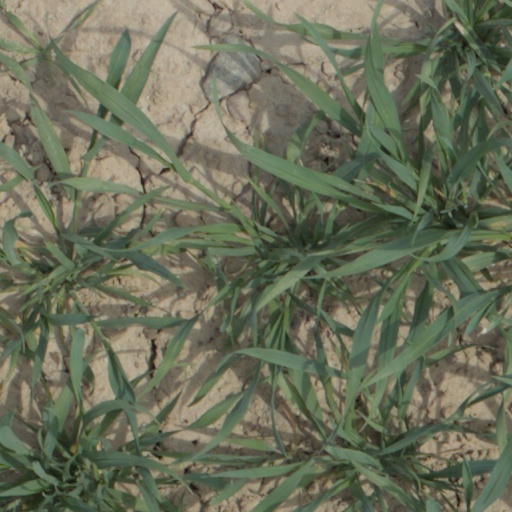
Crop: wheat